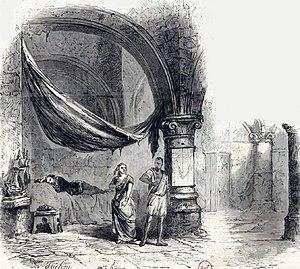
Acte II de L'Africaine de Meyerbeer
L'Africaine est un opéra en cinq actes de Giacomo Meyerbeer, sur un livret d'Eugène Scribe, dont la première représentation eut lieu le 28 avril 1865 à l'Opéra de Paris sous la direction de François Hainl. Dernière œuvre de celui qui est le plus célèbre compositeur d’opéras de son époque, son élaboration s’est étalée sur plus de vingt ans, avec une succession de versions, tant du livret que de la partition. Mort le lendemain du jour où il met un point final à sa composition, Meyerbeer ne peut participer au travail de révision lors des répétitions. Cette tâche est confiée au musicographe belge François-Joseph Fétis qui ne peut résoudre toutes les contradictions inhérentes à une durée de gestation aussi longue. Il en ajoute même de nouvelles, avec certaines coupures nuisant à la bonne compréhension de l’intrigue, ou la restauration du titre original L’Africaine à un ouvrage rebaptisé entretemps Vasco de Gama et dont l’héroïne n’est plus africaine. En dépit de ces vicissitudes, l’opéra connaît un triomphe dès sa création et parvient à se maintenir au répertoire, Meyerbeer ayant eu le soin de se renouveler en adoptant les préceptes nouveaux de l’opéra lyrique.